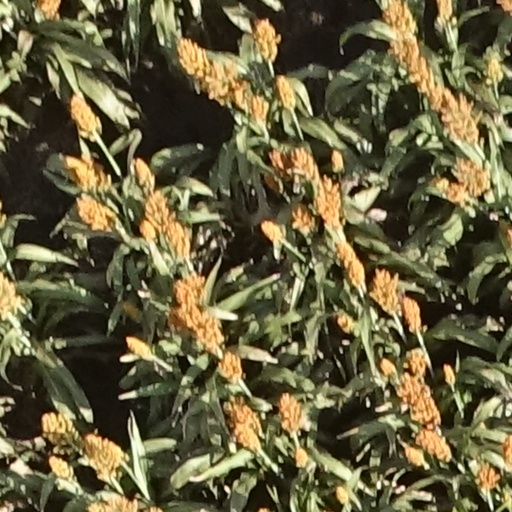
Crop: sorghum